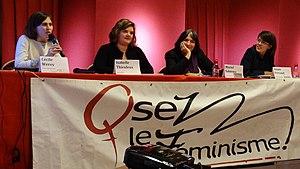
Muriel Salmona, née le 21 juin 1955 à Chennevières-sur-Marne, est une psychiatre française. Elle est la fondatrice en 2009 et présidente de l'association Mémoire traumatique et victimologie, organisme d'information et de formation pour les intervenants prenant en charge les victimes de violences, en particulier de violences sexuelles, mais aussi de violences conjugales, de violences faites aux enfants, et de violences liées au terrorisme.